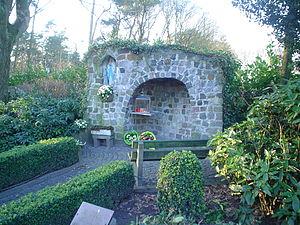
Heers est un hameau situé dans la commune néerlandaise de Veldhoven, dans la province du Brabant-Septentrional.